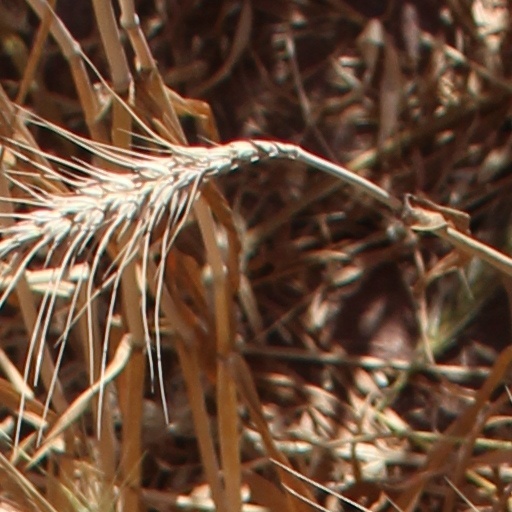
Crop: wheat